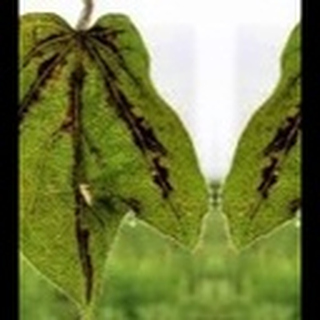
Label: cotton_bacterial_blight